Catholic resistance to Nazi Germany

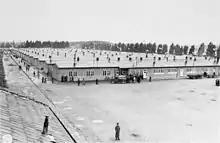
Prisoner barracks at Dachau Concentration Camp, where the Nazis established a dedicated clergy barracks for clerical opponents of the regime

The Bishop of Münster, August von Galen was Preysing's cousin. Himself a German conservative and nationalist, in January 1934 he criticised Nazi racial policy in a sermon and in subsequent homilies, equated unquestioning loyalty to the Reich with "slavery" and spoke against Hitler's theory of the purity of German blood. Galen derided the neo-pagan theories of Rosenberg as perhaps no more than "an occasion for laughter in the educated world", but warned that "his immense importance lies in the acceptance of his basic notions as the authentic philosophy of National Socialism and in his almost unlimited power in the field of German education. Herr Rosenberg must be taken seriously if the German situation is to be understood."